Mieczysław Weinberg

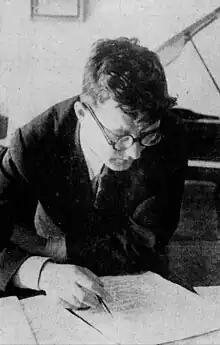
Weinberg described his first hearing of the music of Dmitri Shostakovich "(pictured )" as being like "the discovery of a continent".

Following the composition of the Overture for orchestra soon after his release from prison, Weinberg temporarily shifted his creative efforts away from concert works. Those that he did compose tended to be chamber music, which by their relative economy of resources were more likely to be performed. Instead, he concentrated on composing music for films and cartoons. His score for the 1954 film "Tiger Girl", starring Lyudmila Kasatkina in the title role, became successful enough that he extracted an orchestral suite for concert performances. The resulting suite became one of his most often performed works, with only the "Rhapsody on Moldavian Themes" exceeding it in popularity. Another successful film score was the one he composed for "The Last Inch", a drama directed by and ; the music secured the film its enduring fame in Russia. The writer Mikhail Veller, who saw the film in his childhood, recalled it and its music: